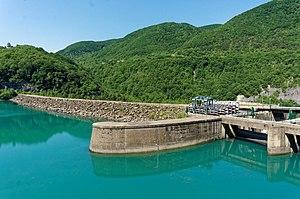
Le barrage de Notre-Dame-de-Commiers.
La Basse vallée du Drac est la section aval de la rivière Drac, en aval du barrage de Notre-Dame-de-Commiers jusqu'à Pont-de-Claix. Cette section du Drac, longue de 15 kilomètres, est située sur les communes de Notre-Dame-de-Commiers, Saint-Georges-de-Commiers, Vif, Champ-sur-Drac, Champagnier, Jarrie, Claix, et Le Pont-de-Claix dans le département de l'Isère.